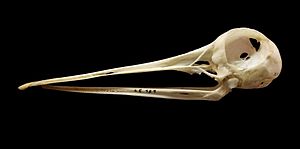
Skovsneppe / Galleri
Skovsneppe er en vadefugl, som yngler i fugtige skove i store dele af Europa og Asien, hvor den især lever af regnorme i skovbunden. Skovsneppen er en ret almindelig dansk yngletrækfugl, der overvintrer i det sydlige og vestlige Europa. Den er desuden en meget almindelig trækgæst nord- og østfra. Arten er et yndet jagtobjekt, der i Danmark må jages fra 1. oktober til 31. januar.